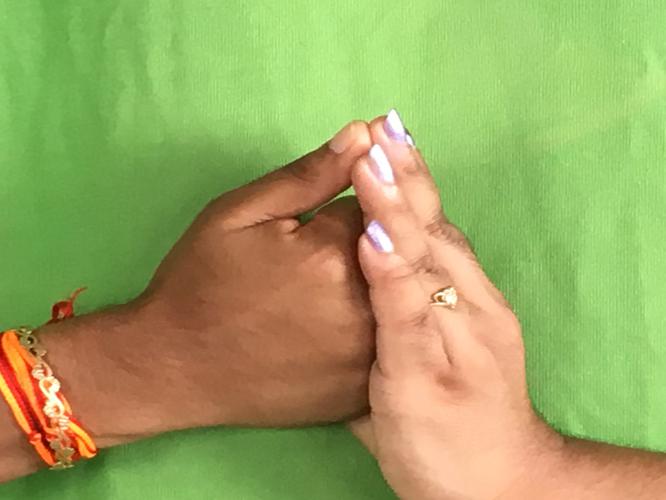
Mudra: Shanka
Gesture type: double_hand